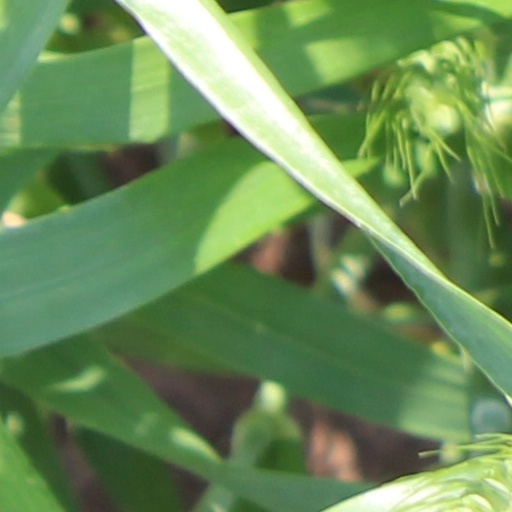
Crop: wheat